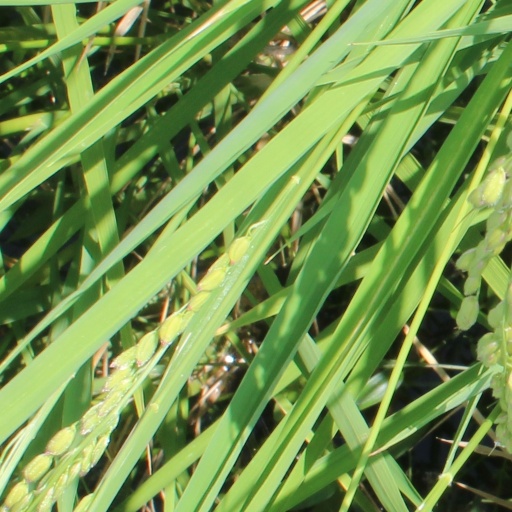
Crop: rice